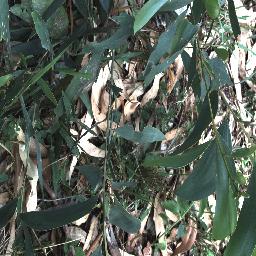
Label: negative